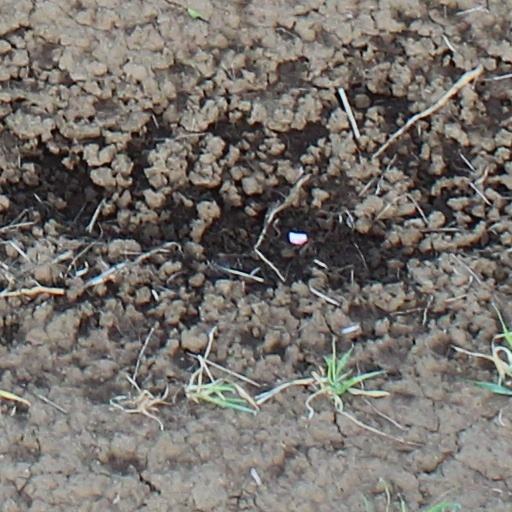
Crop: wheat